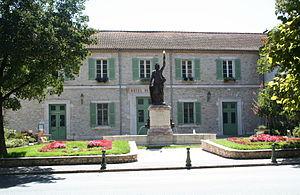
Saint-Pons-de-Thomières (Hérault) - Mairie et statue de Marianne.
Cet article recense les œuvres d'art dans l'espace public de l'Hérault, en France.